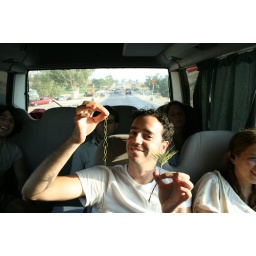
Pine tree chain aka bored in the car